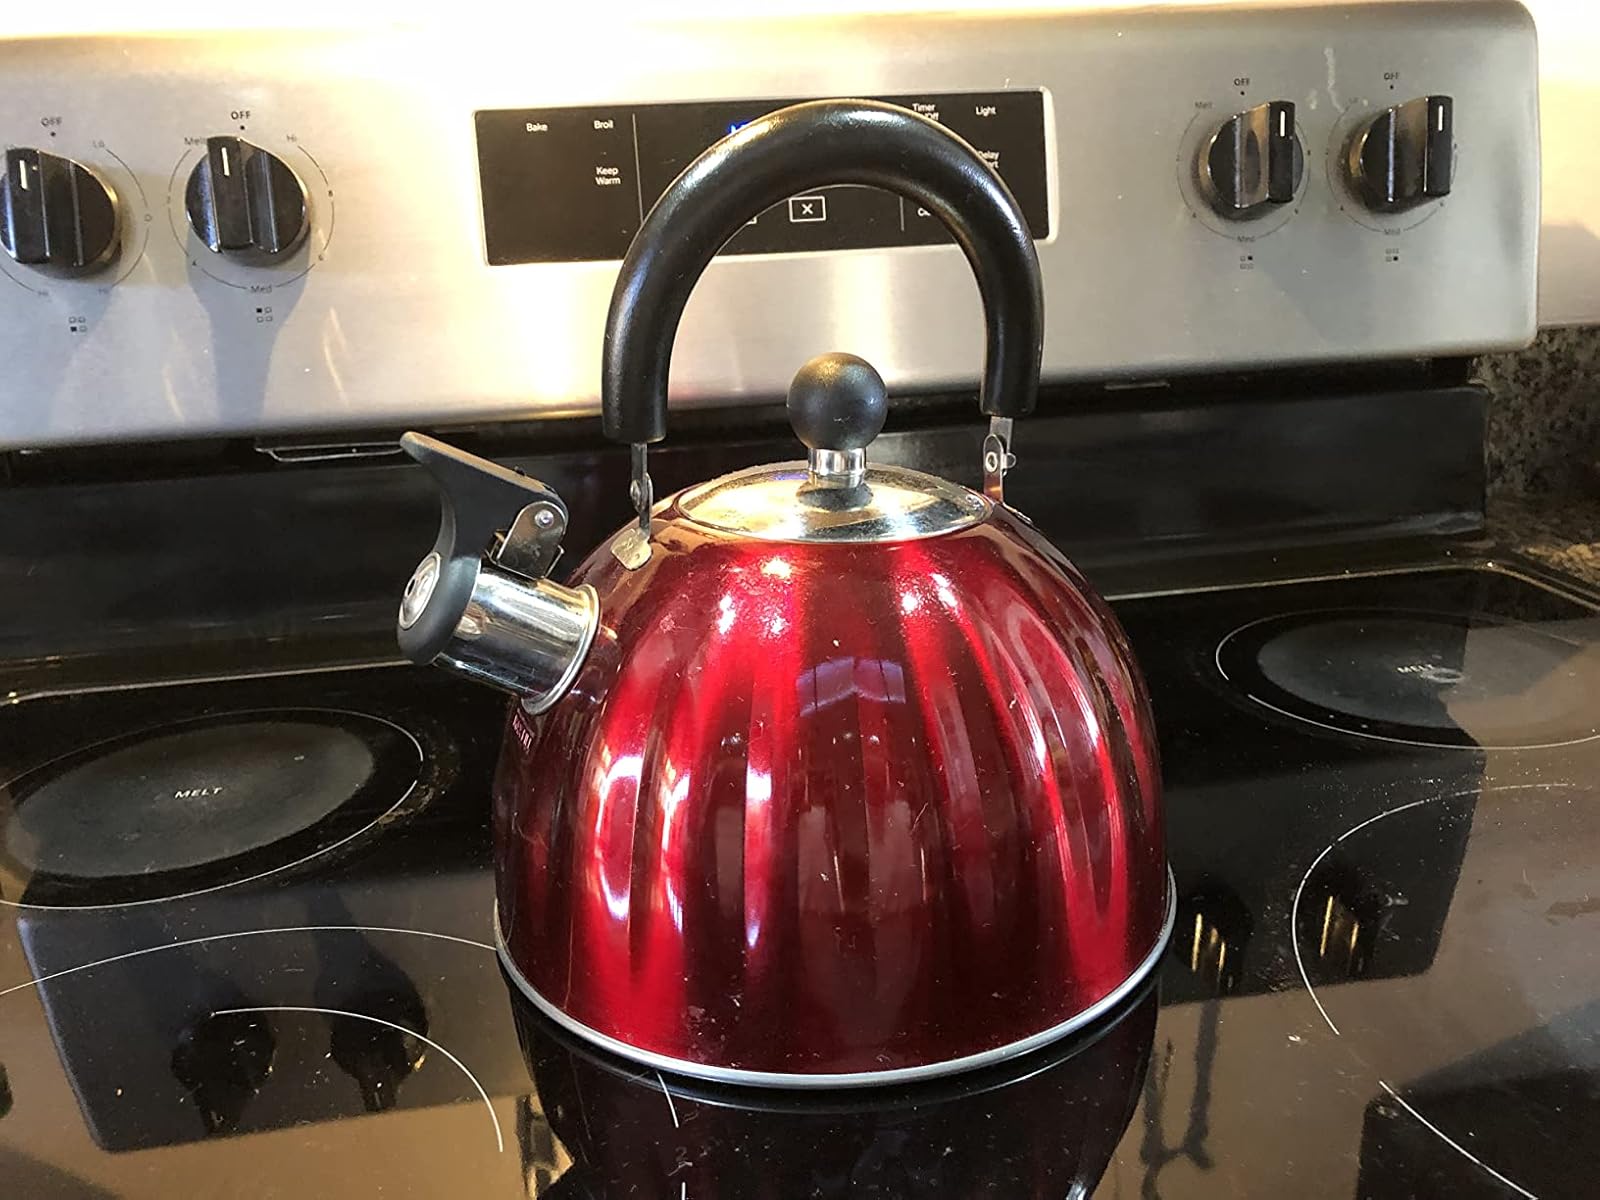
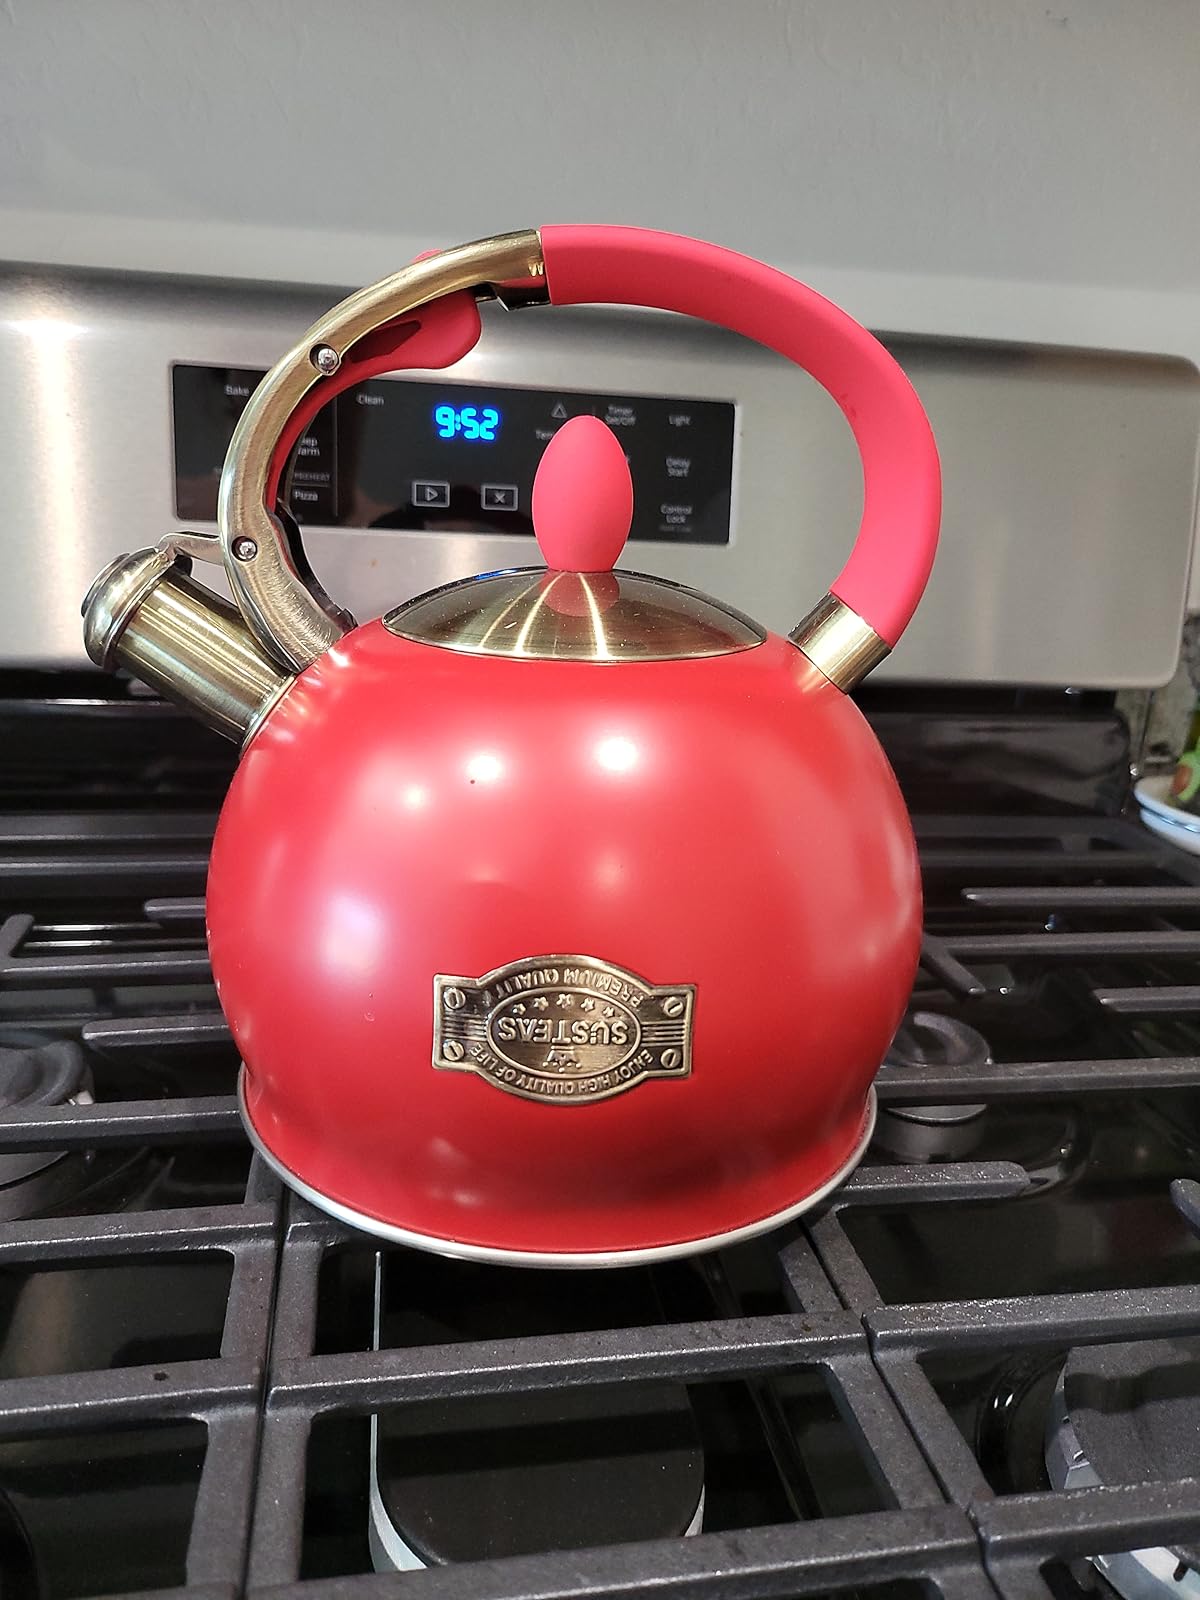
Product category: items_kettle
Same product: no